Jim Webb

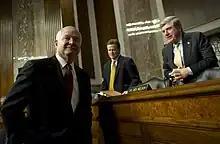
Defense Secretary Robert M. Gates and Senators Ben Nelson and Jim Webb prior to a hearing

Webb was asked about the exchange in a January 4, 2007 appearance on "Hardball with Chris Matthews". He told Matthews: